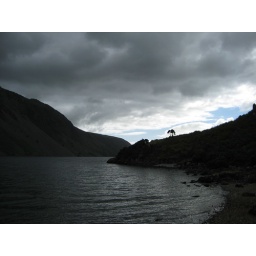
A dramatic sky looms over the dark lake